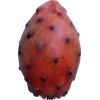
Label: cactus_fruit_red